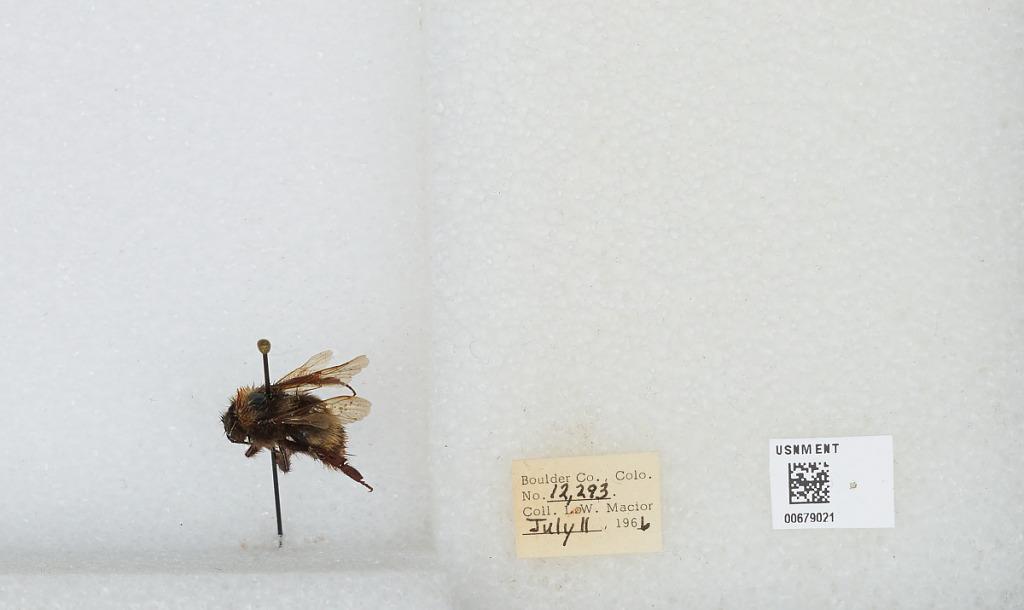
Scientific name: Bombus (Bombus) occidentalis Greene
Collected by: L. Macior
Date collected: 1966-7-11
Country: United States
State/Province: Colorado
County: Boulder
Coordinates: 40.015, -105.27